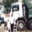
Label: truck